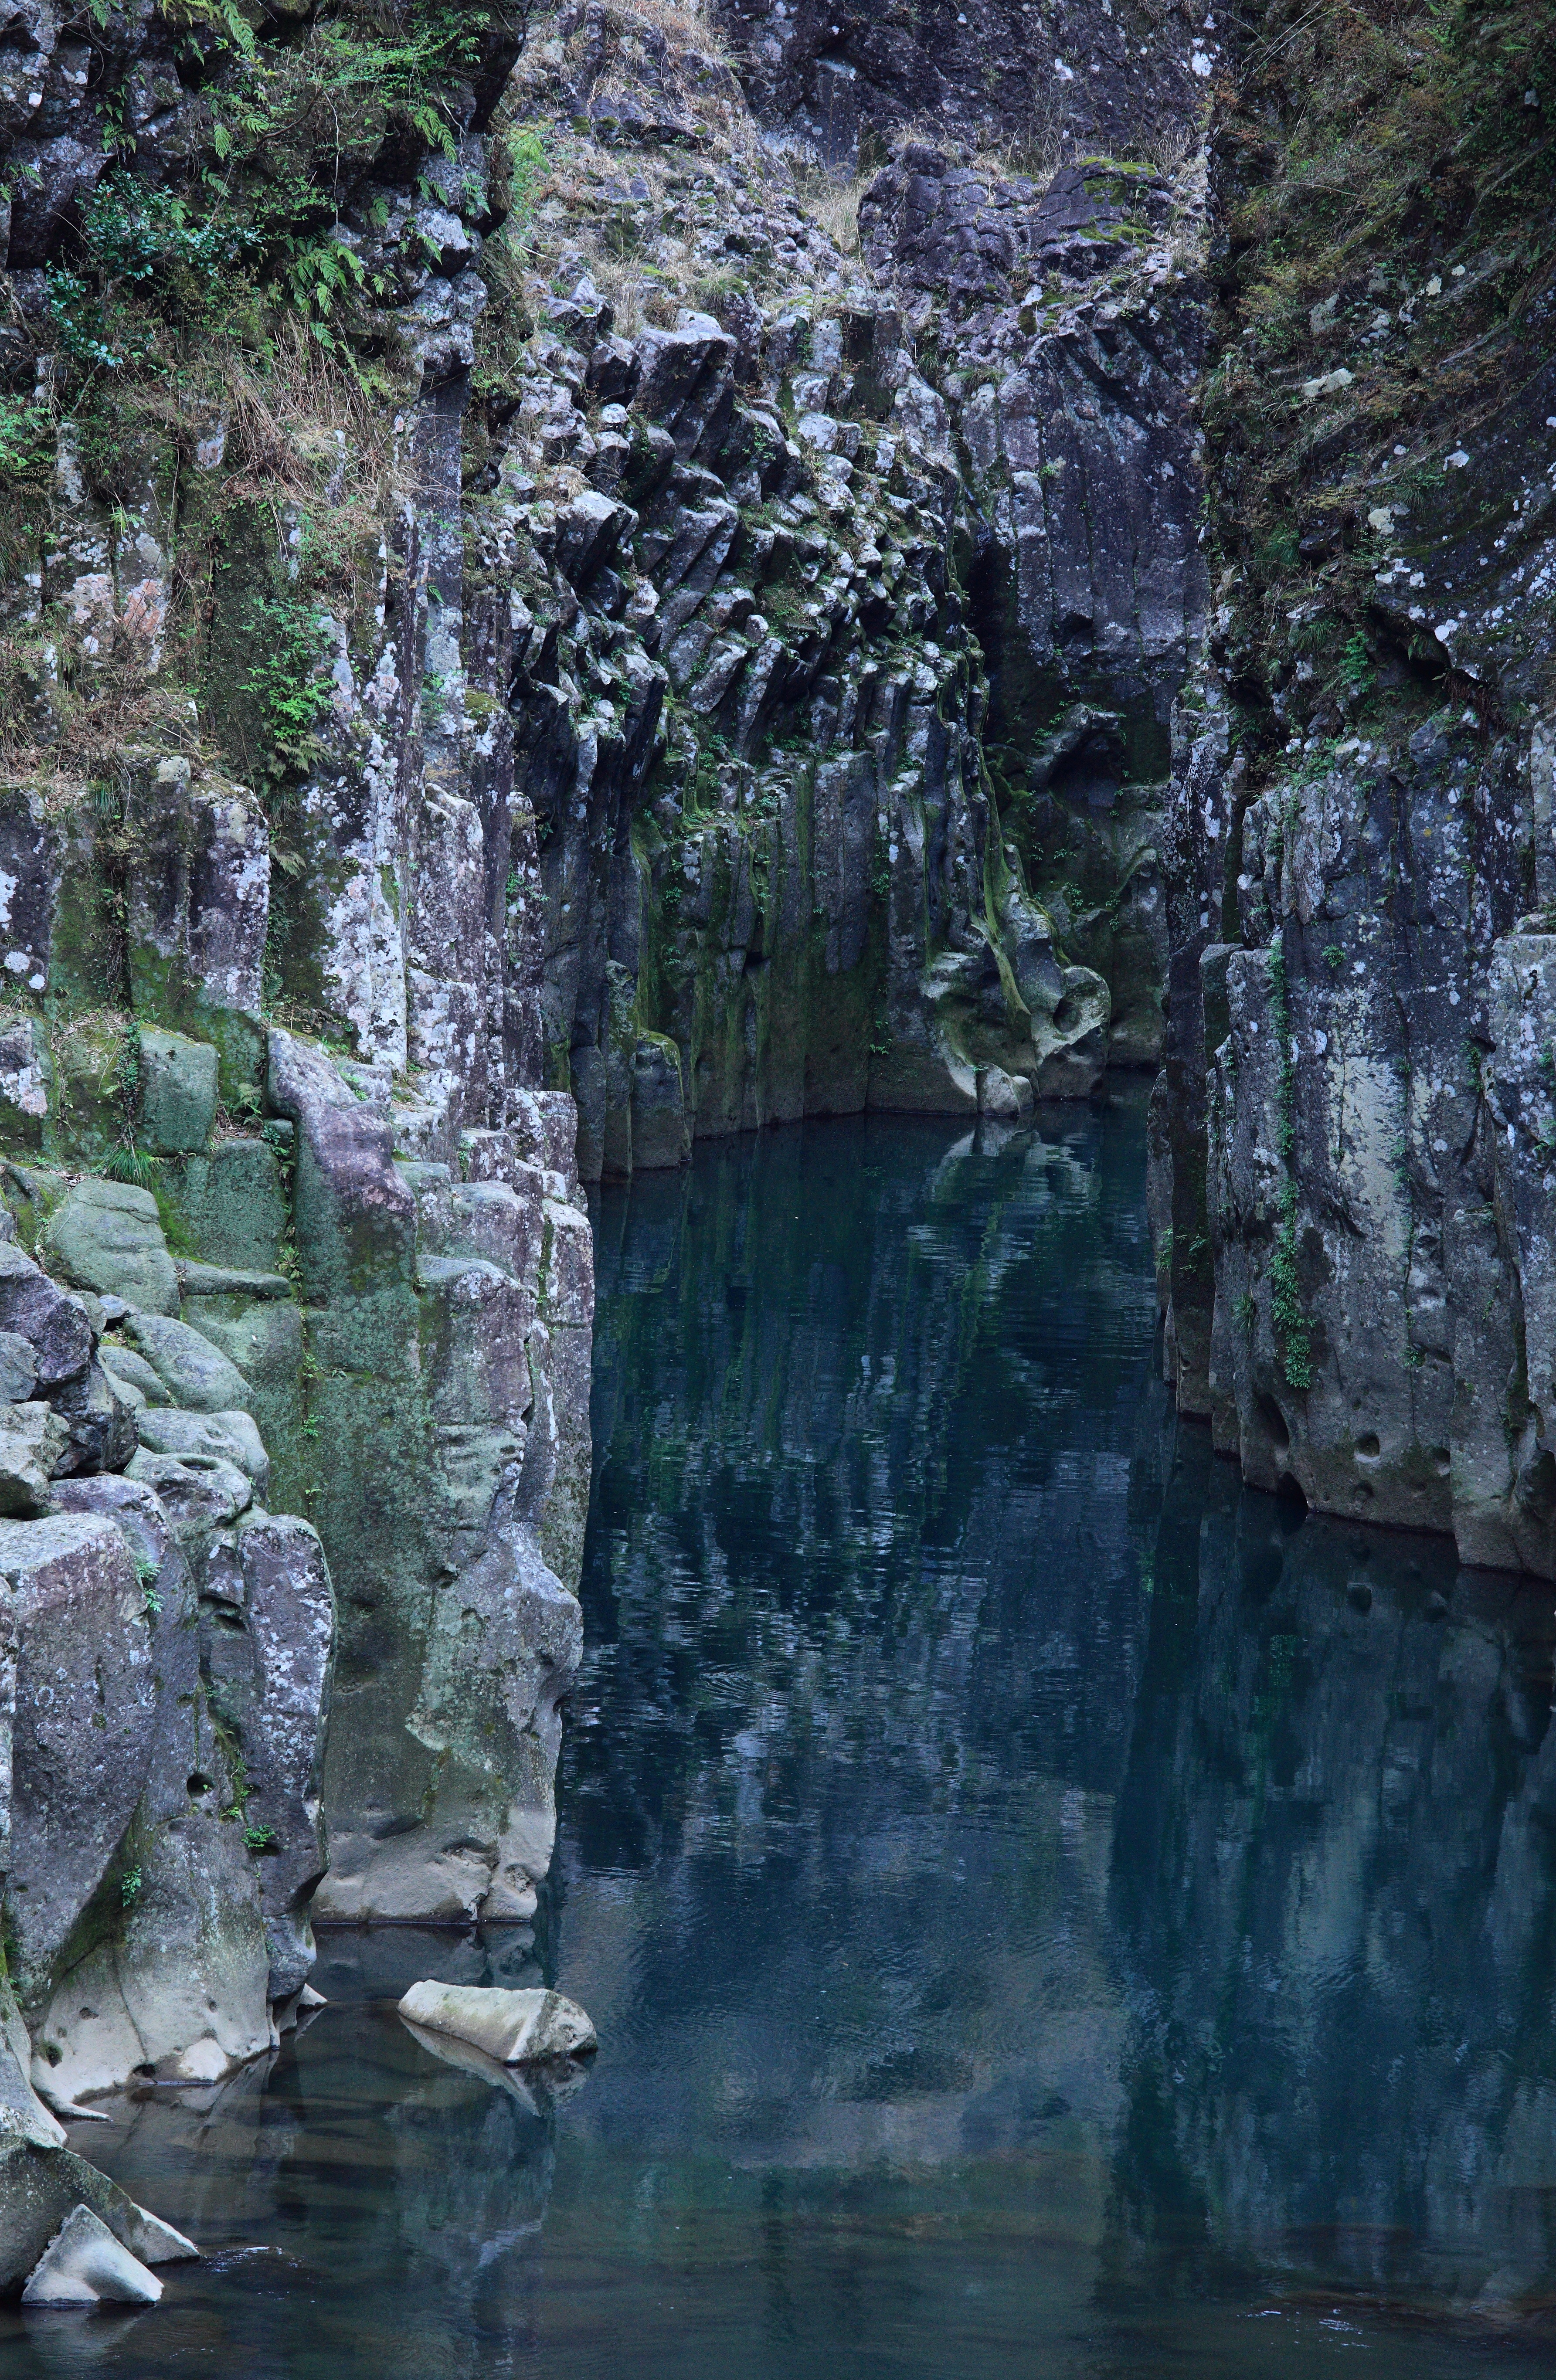
water, waterfall, river, formation, stream, reflection, high, canyon, body of water, cool image, ravine, 5d, hires, markii, water feature, hi, res, resolution, canon70200f4l, landform